James III, Margrave of Baden-Hachberg

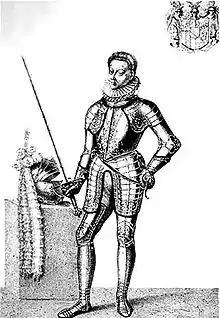
Margrave James III of Baden and Hachberg

James married on 6 September 1584 with Elisabeth of Culemborg-Pallandt (born: 1567; died: 8 May 1620), the daughter of Count Floris I of Pallandt-Culemborg (1537–1598 ). They had four children: